Makri (island)

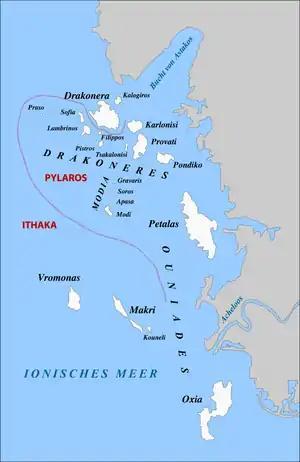
Makri in the Echinades Archipelago

Makri (Nissos Makri) is a Greek island, one of the Echinades, in the Ionian Islands group. It is located on the far southeast side of the Gulf of Makri close to the mouth of the Acheloos river. It is administered by the municipality of Ithaca and is east of the island. , it had no resident population. Strabo, and most modern writers, identify Dulichium, from which Homer reports that Meges, son of Phyleus, led 40 ships to Troy, with the island of Makri.